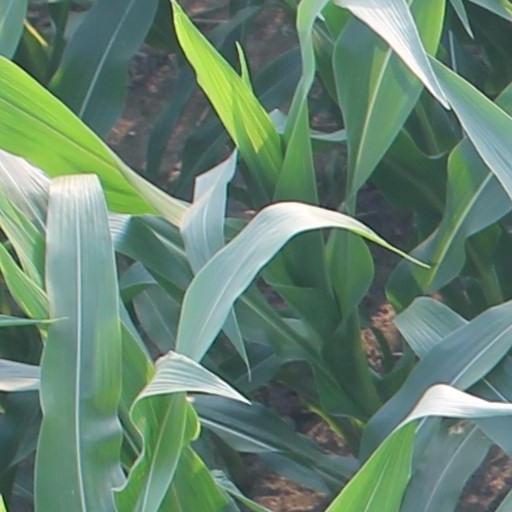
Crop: maize; corn